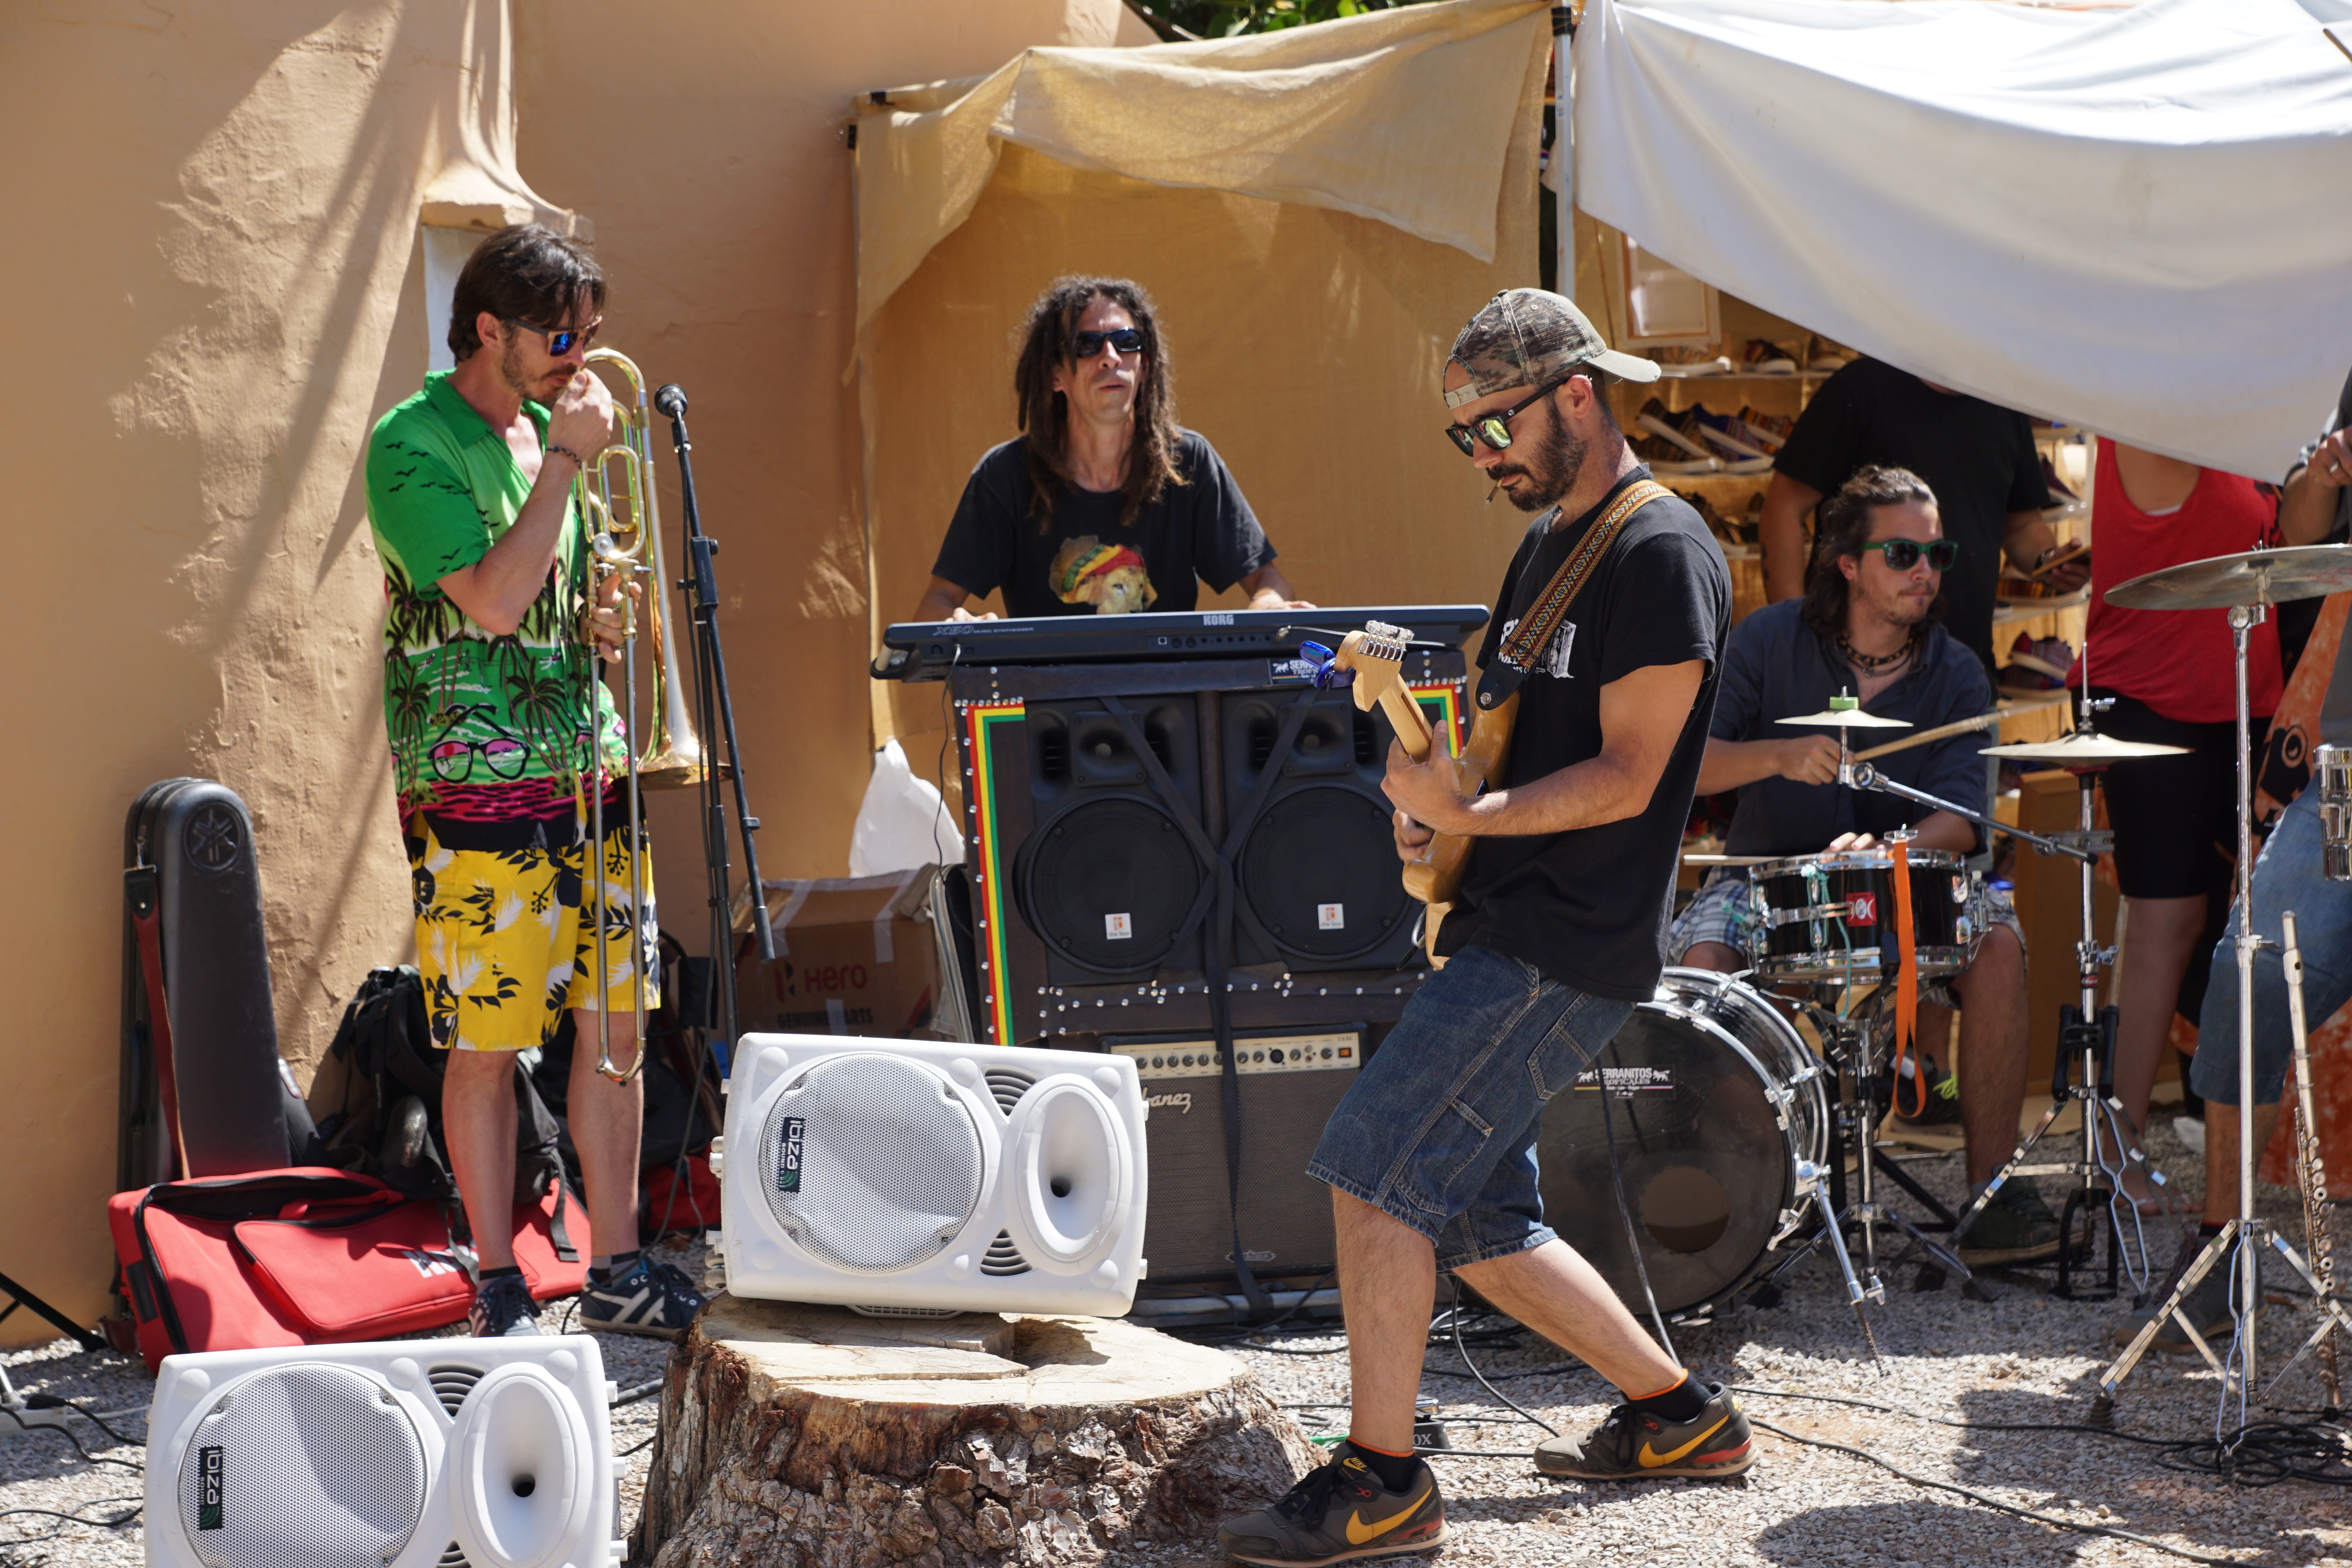
hand, man, music, concert, market, musician, musical instrument, festival, fun, singing, sound, joy, song, entertainment, friendly, street musicians, ibiza, according to, hippy market, country music